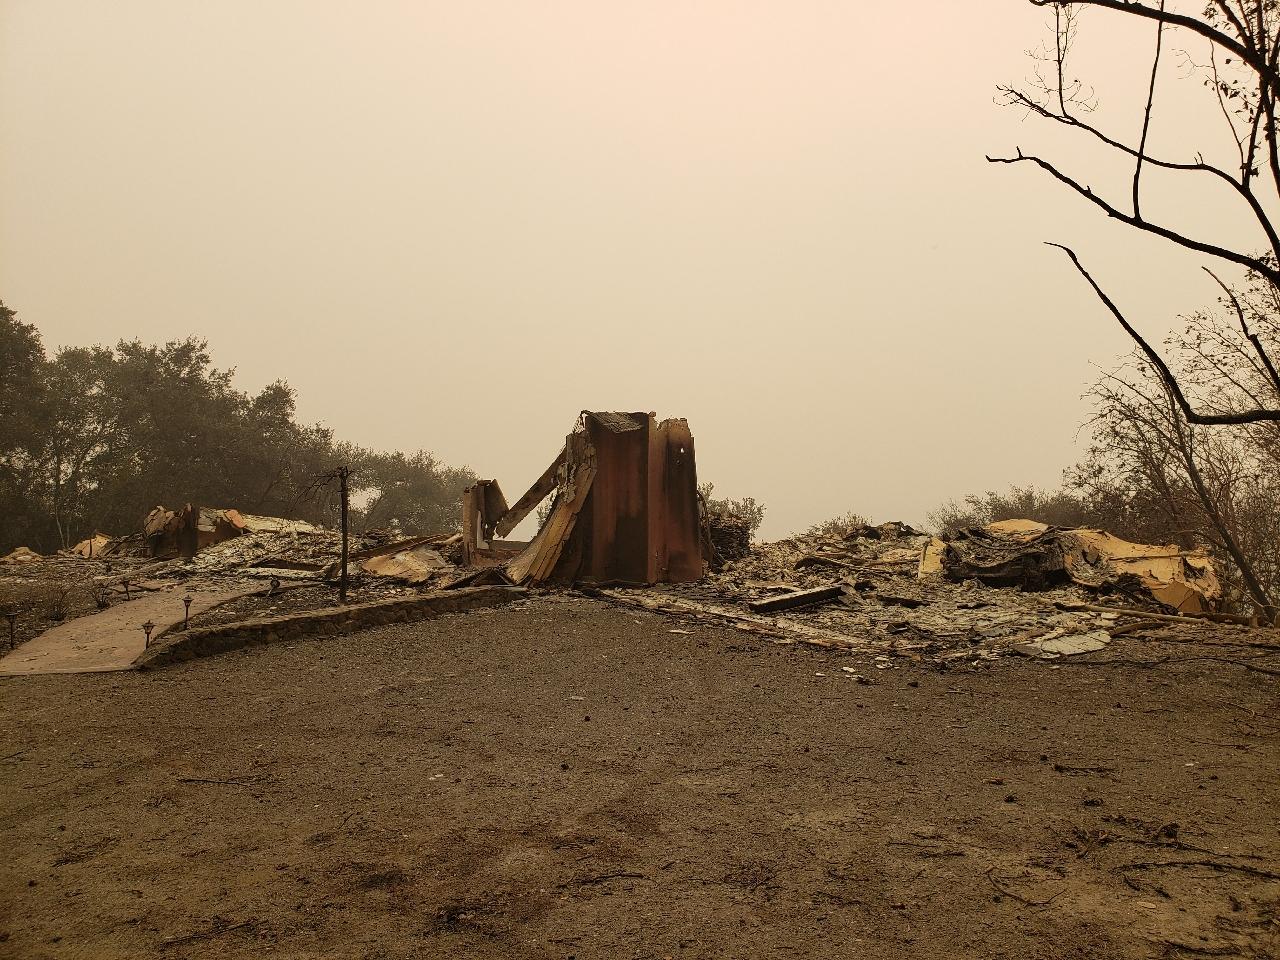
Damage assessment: destroyed